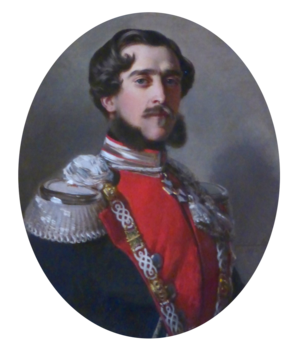
Cet article est une liste des peintures de Franz Xaver Winterhalter. Winterhalter était un artiste allemand célèbre au XIXe siècle pour ses portraits de la royauté européenne. Ses œuvres font partie des collections des plus grands musées d'Europe et des États-Unis. Ses peintures véhiculent une atmosphère d'intimité, révélant une compréhension de l'esprit de la noblesse de l'époque, de son hédonisme, de son luxe et aussi de sa joie.